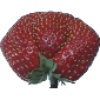
Label: strawberry_wedge